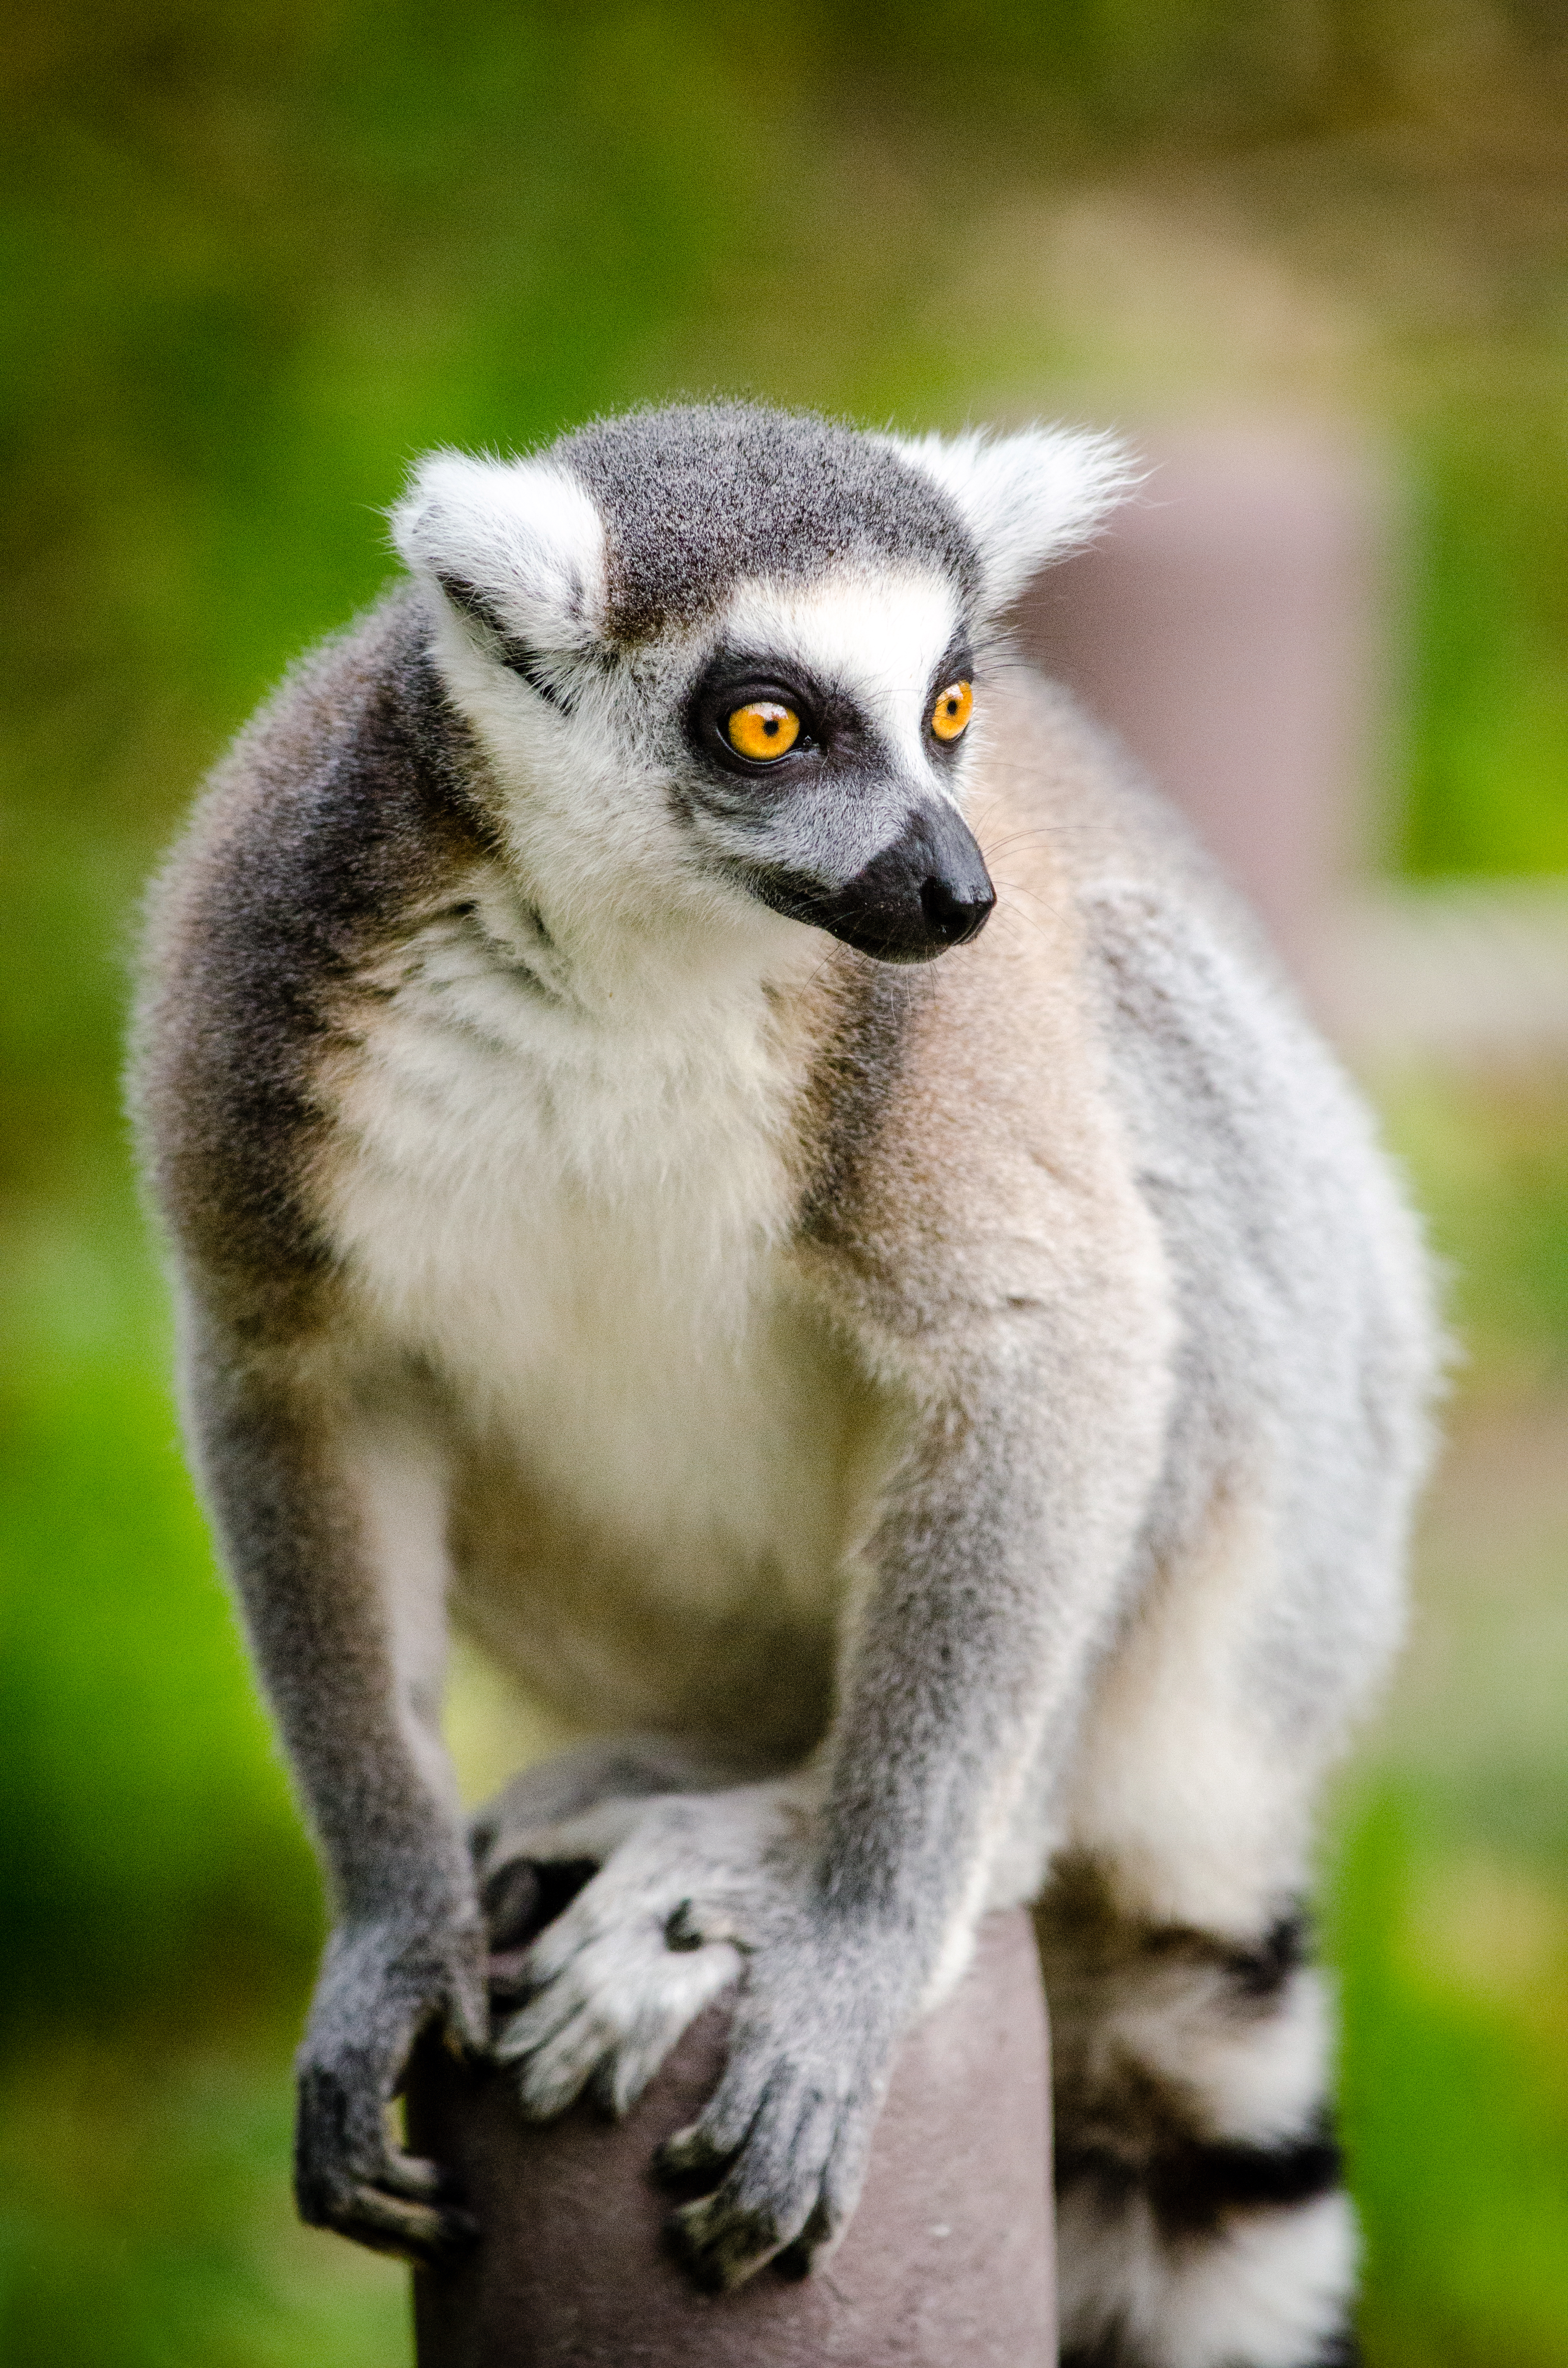
tree, bokeh, ring, feet, animal, cute, wildlife, zoo, fur, mammal, nikon, fauna, primate, squirrel monkey, eyes, hands, animals, madagascar, vertebrate, tier, fell, augen, baum, adorable, lemur, d7000, niedlich, tailed, catta, katta, tierpart, madagaskar, 300mm, fuse, s s, h nde